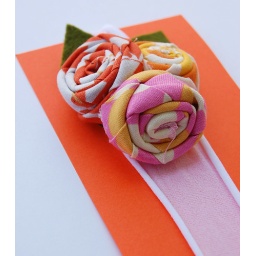
Fabric flower rosettes in pink, yellow and orange on a white nylon headband with green wool felt leaves